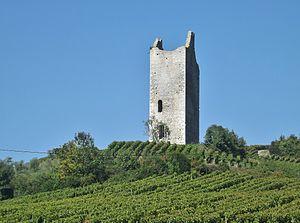
Vue de la tour de la Place (ou tour des Archers), dans les vignobles de Chignin, près de Chambéry en Savoie.
Les tours de Chignin forment un ancien camp retranché dont les vestiges se dressent en France sur la commune de Chignin, dans le département de la Savoie en région Rhône-Alpes.